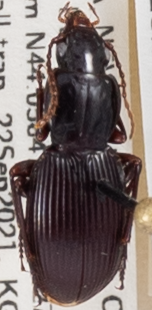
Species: Pterostichus tristis
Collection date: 2021-09-22 04:00:00
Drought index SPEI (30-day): -1.01
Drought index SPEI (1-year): -0.8
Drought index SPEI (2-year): -0.54